Wax bullet

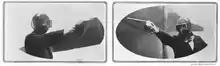
"A duelist protected against wax bullets, Lebouttellier, winner of the International Revolver Championship. -- J Rodoconachi (France) Winning the International Pistol Championship -- Almost as harmless as Duels in France: Wax bullets in mimic combats at Olympia.

Fast draw and trick shooters often use wax bullets for safety reasons, so that if they accidentally shoot themselves in the foot or leg when drawing from their holsters, they are not seriously injured. The World Fast Draw Association uses wax bullets in many of their competitions, along with special "balloon popping" blanks that fire coarsely ground gunpowder. Bullets used in WFDA and other similar competitions must be commercially manufactured, and there are a number of manufacturers who produce wax bullets for this purpose.